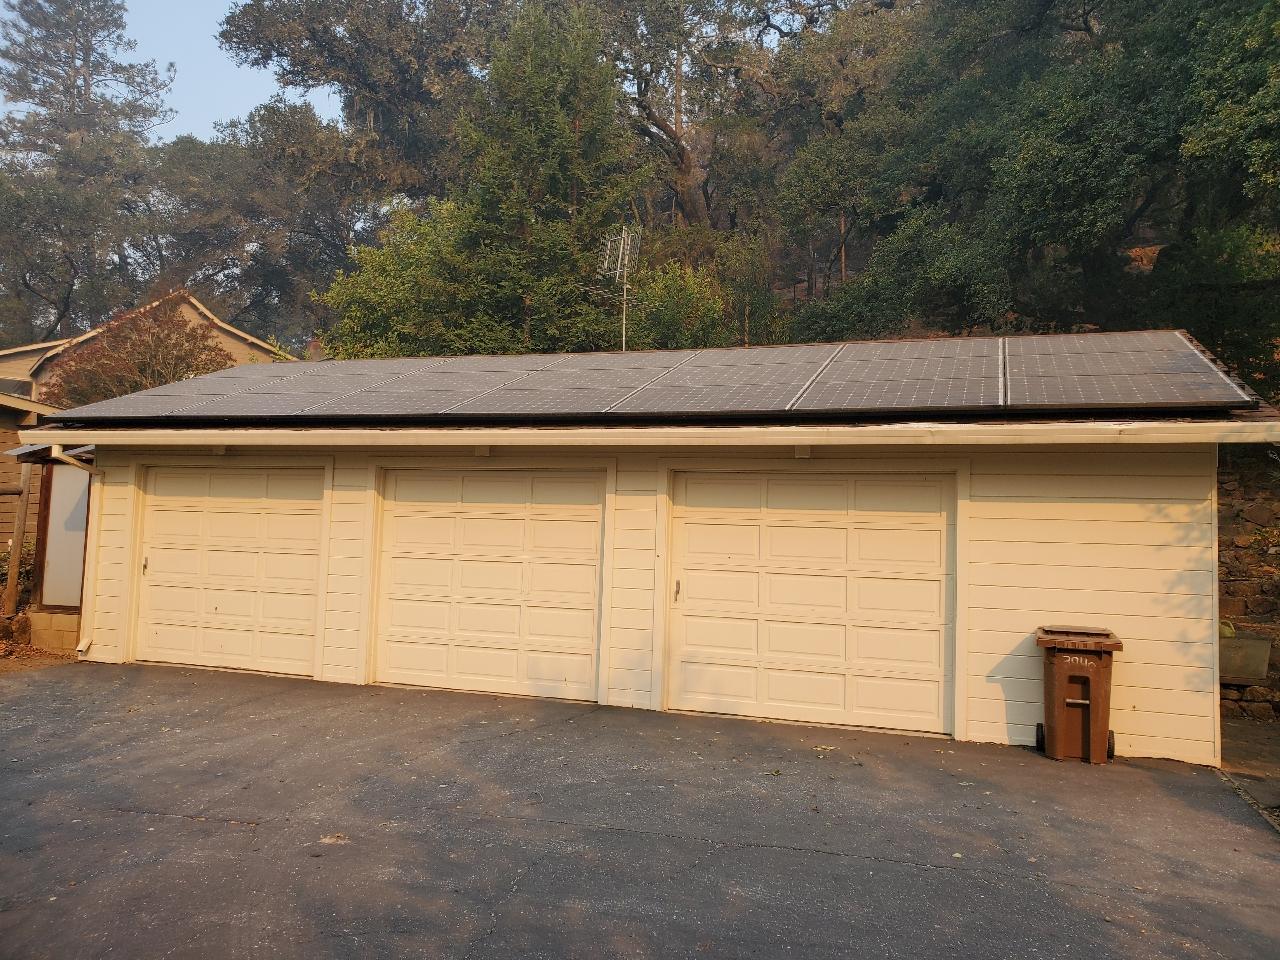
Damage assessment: no_damage